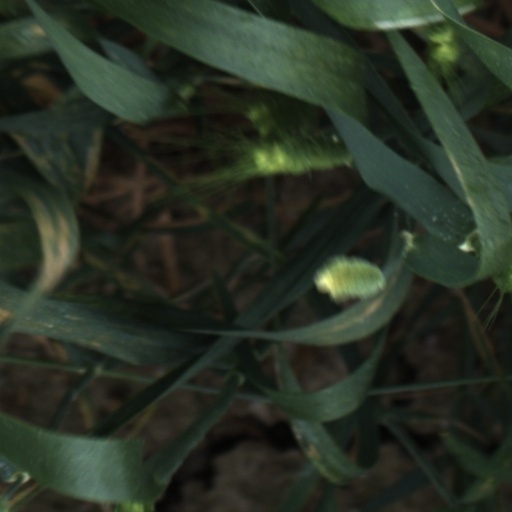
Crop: wheat